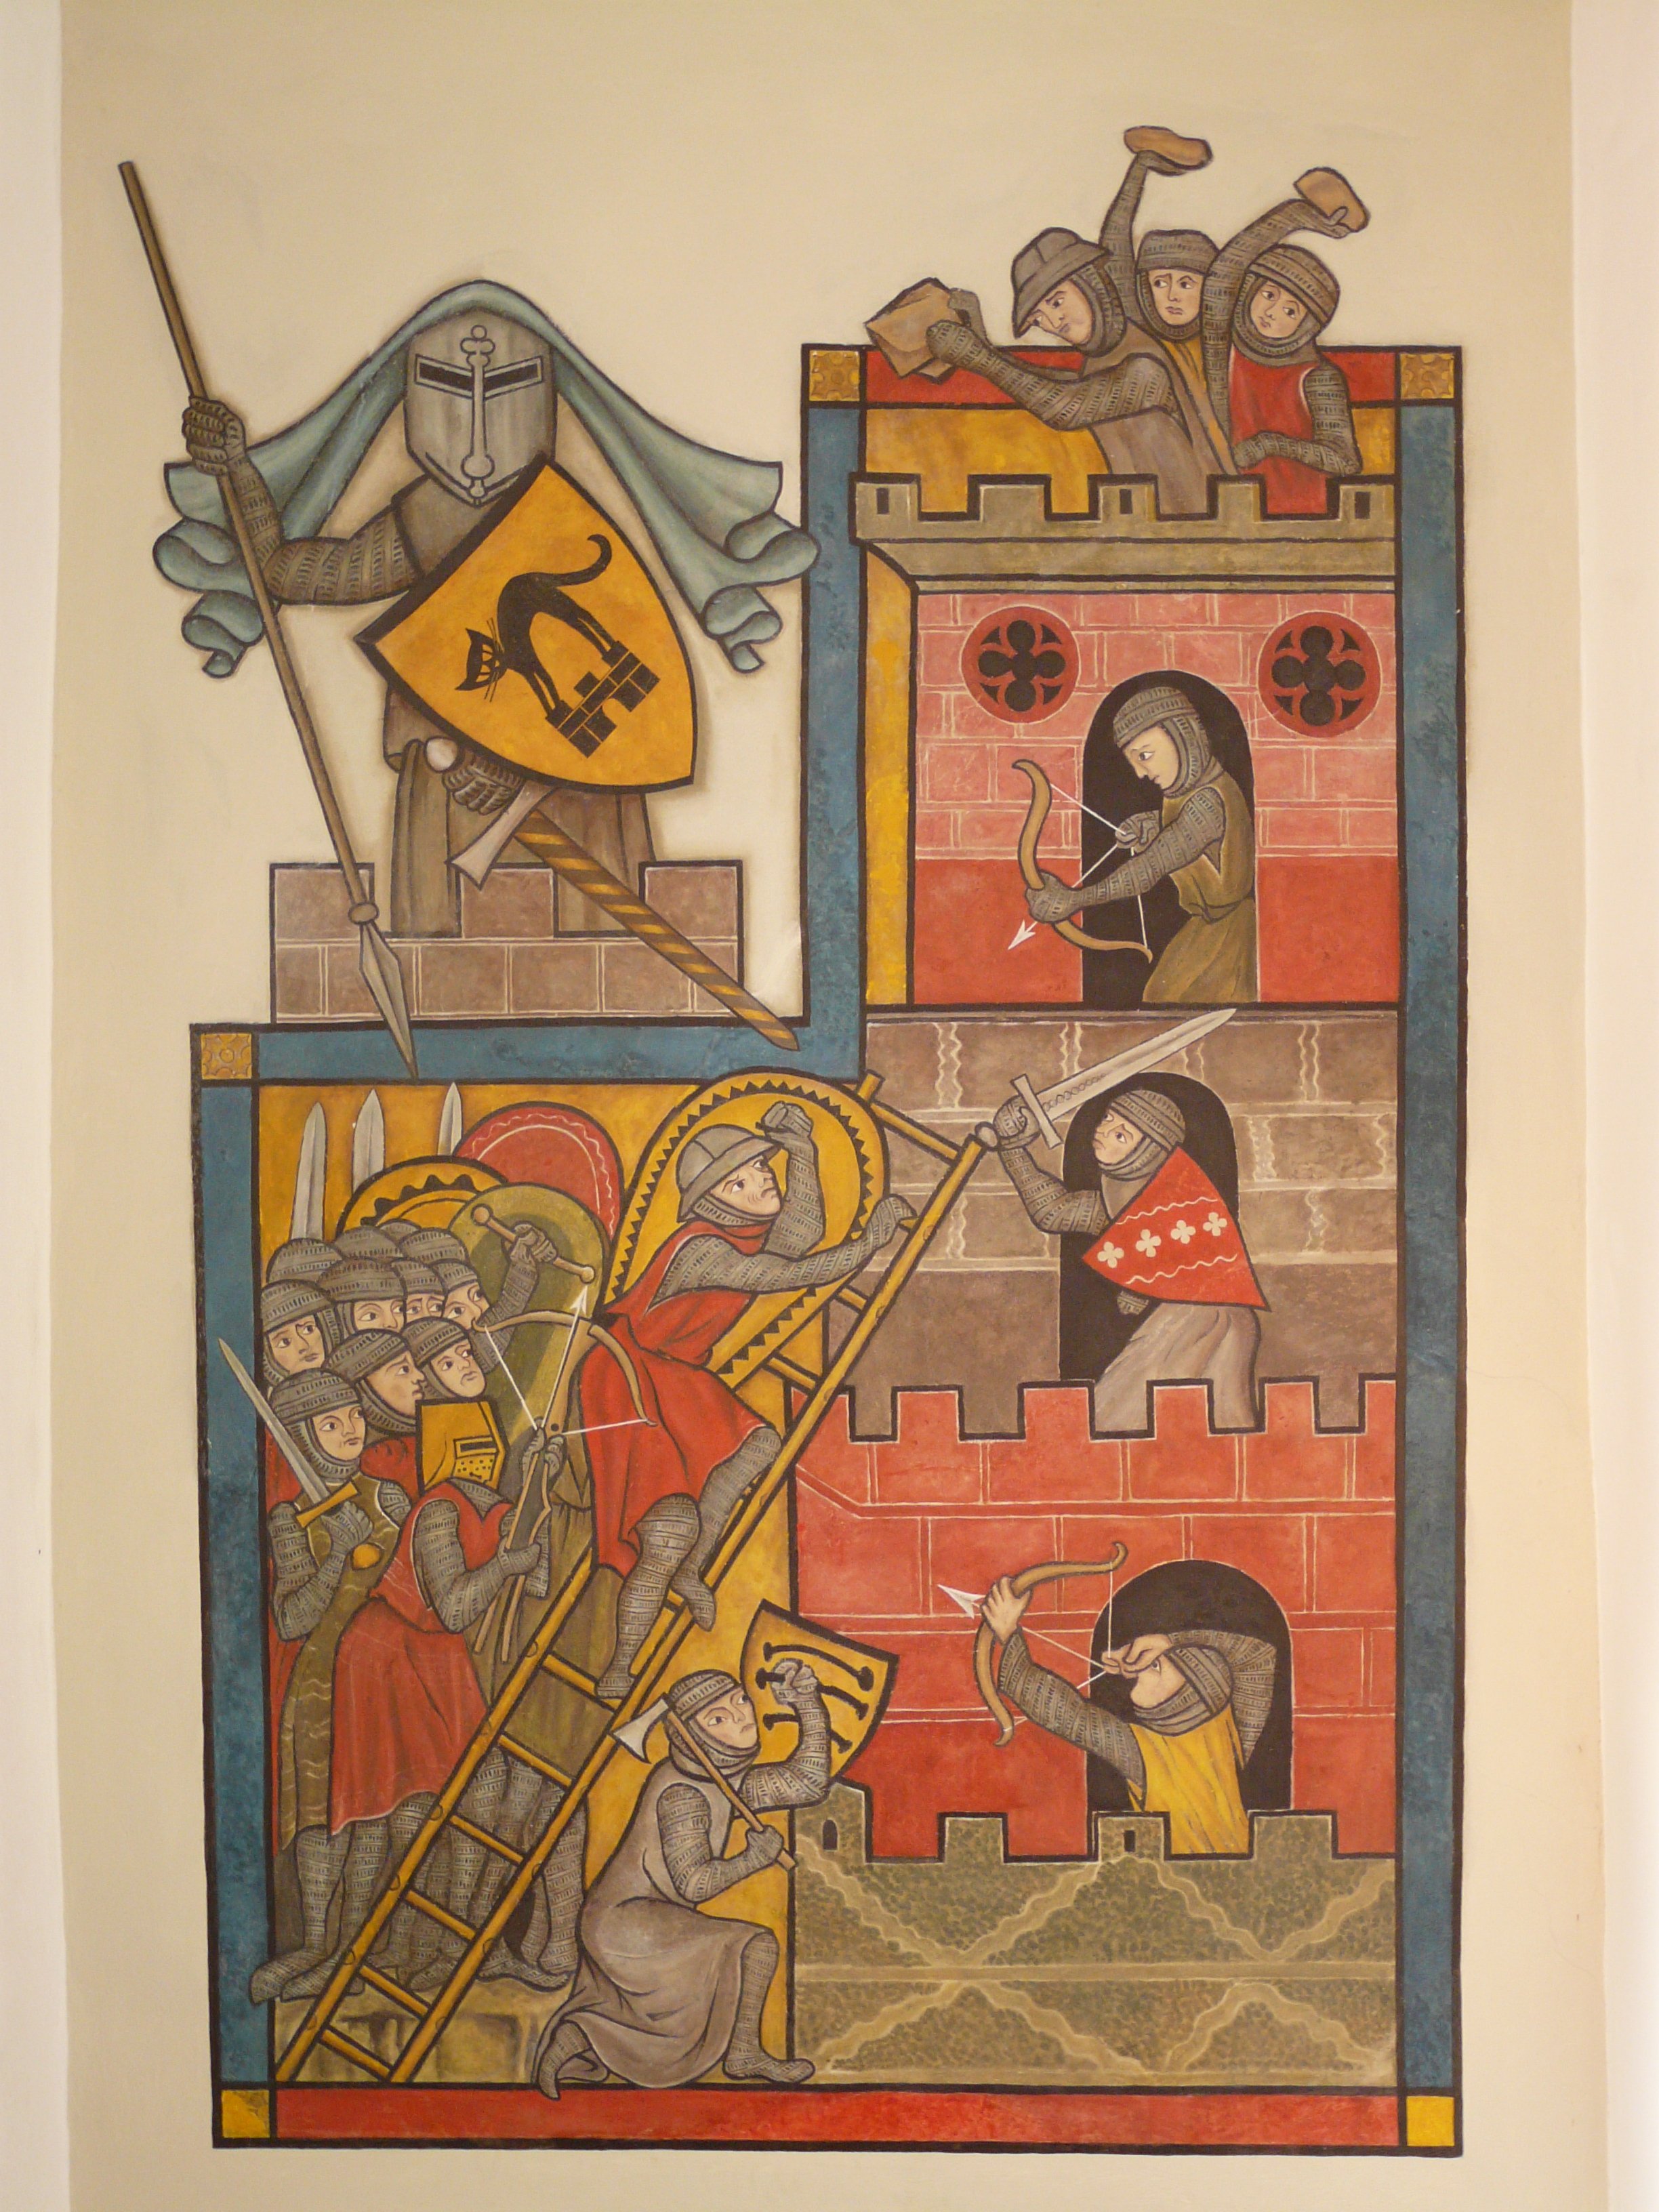
window, castle, painting, sword, fight, art, sketch, drawing, illustration, knight, mural, middle ages, modern art, coat of arms, bow and arrow, ancient history, conquest, lances, resko